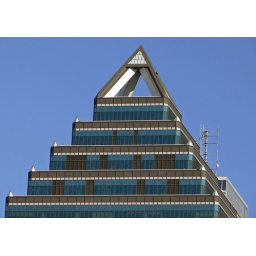
This pyramid is the top of an office building in Montreal, Quebec.